Split Enz

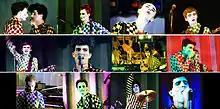
Split Enz at the Nambassa festival, New Zealand, January 1979

Originally named Split Ends, presumably referencing split ends of hairs, the band were formed by songwriters Tim Finn (vocals) and Phil Judd (guitar/vocals). The original line-up was completed by Mike Chunn (bass), Miles Golding (violin) and Mike Howard (flute). With no drummer and only acoustic guitars rather than electric, the band initially adopted a folksy, almost chamber music sound and presentation, giving their first live performance on 10 December 1972, at the Wynyard Tavern in Auckland, New Zealand. Shortly after, they were joined by drummer Div Vercoe, though within a few months, Vercoe, Golding and Howard had all departed, with Finn, Judd and Chunn recruiting Chunn's brother Geoff on drums, along with Wally Wilkinson, who brought electric guitar to the band. In late 1973, Split Ends appeared as contestants on the television talent show "New Faces". They made it to the next round but lost the following week, with judge Phil Warren complaining that they were "too clever". In early 1974, the band's sound evolved further with the addition of keyboardist Eddie Rayner and saxophonist Rob Gillies. It was around this time that they altered their name to Split Enz, with the "nz" referring to New Zealand.